Rapp Brush

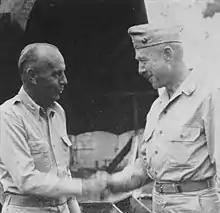
Brush (left) is welcomed by commanding general, 1st Marine Division, Major General William H. Rupertus as 40th Infantry Division arrives on Cape Gloucester, New Britain in April 1944.

Brush and his division departed for Luzon, Philippines in late December 1944 and made an assault landing at Lingayen, Luzon on January 9, 1945, as the part of XIV Corps under his old friend, now-Major general Oscar Griswold. Brush and his command seized Lingayen airfield, and then occupied Bolinao Peninsula and San Miguel, before advanced toward Manila.